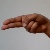
The image shows a hand gesture representing the letter 'H' in Indian Sign Language.